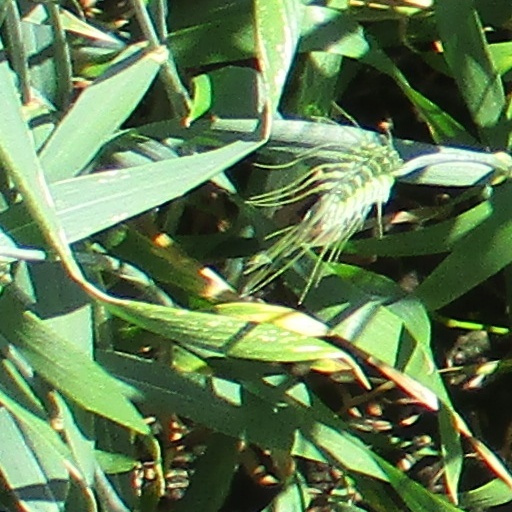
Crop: wheat